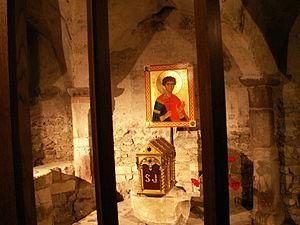
Reliquaire du XIXe S. et icône datant du XXIe S. présentant saint Julien de Brioude.
Saint Julien de Brioude est un martyr de l’Église des premiers temps. Soldat romain converti au christianisme, il aurait subi le martyre en 304. La basilique Saint-Julien de Brioude est réputée pour être construite sur sa tombe. Il est fêté le 28 août.